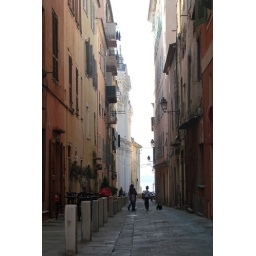
street in pink and peaches